Glenkeel

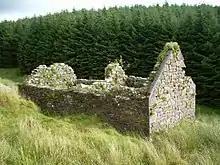
First abandoned house in Glenkeel

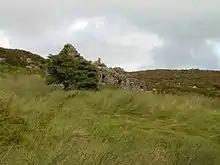
Second abandoned house in Glenkeel

Glenkeel is a townland in County Fermanagh, Northern Ireland. It is situated in the south-west corner of the civil parish of Boho, in the land division of Old Barr, in the former barony of Magheraboy. It is situated within Fermanagh and Omagh district.